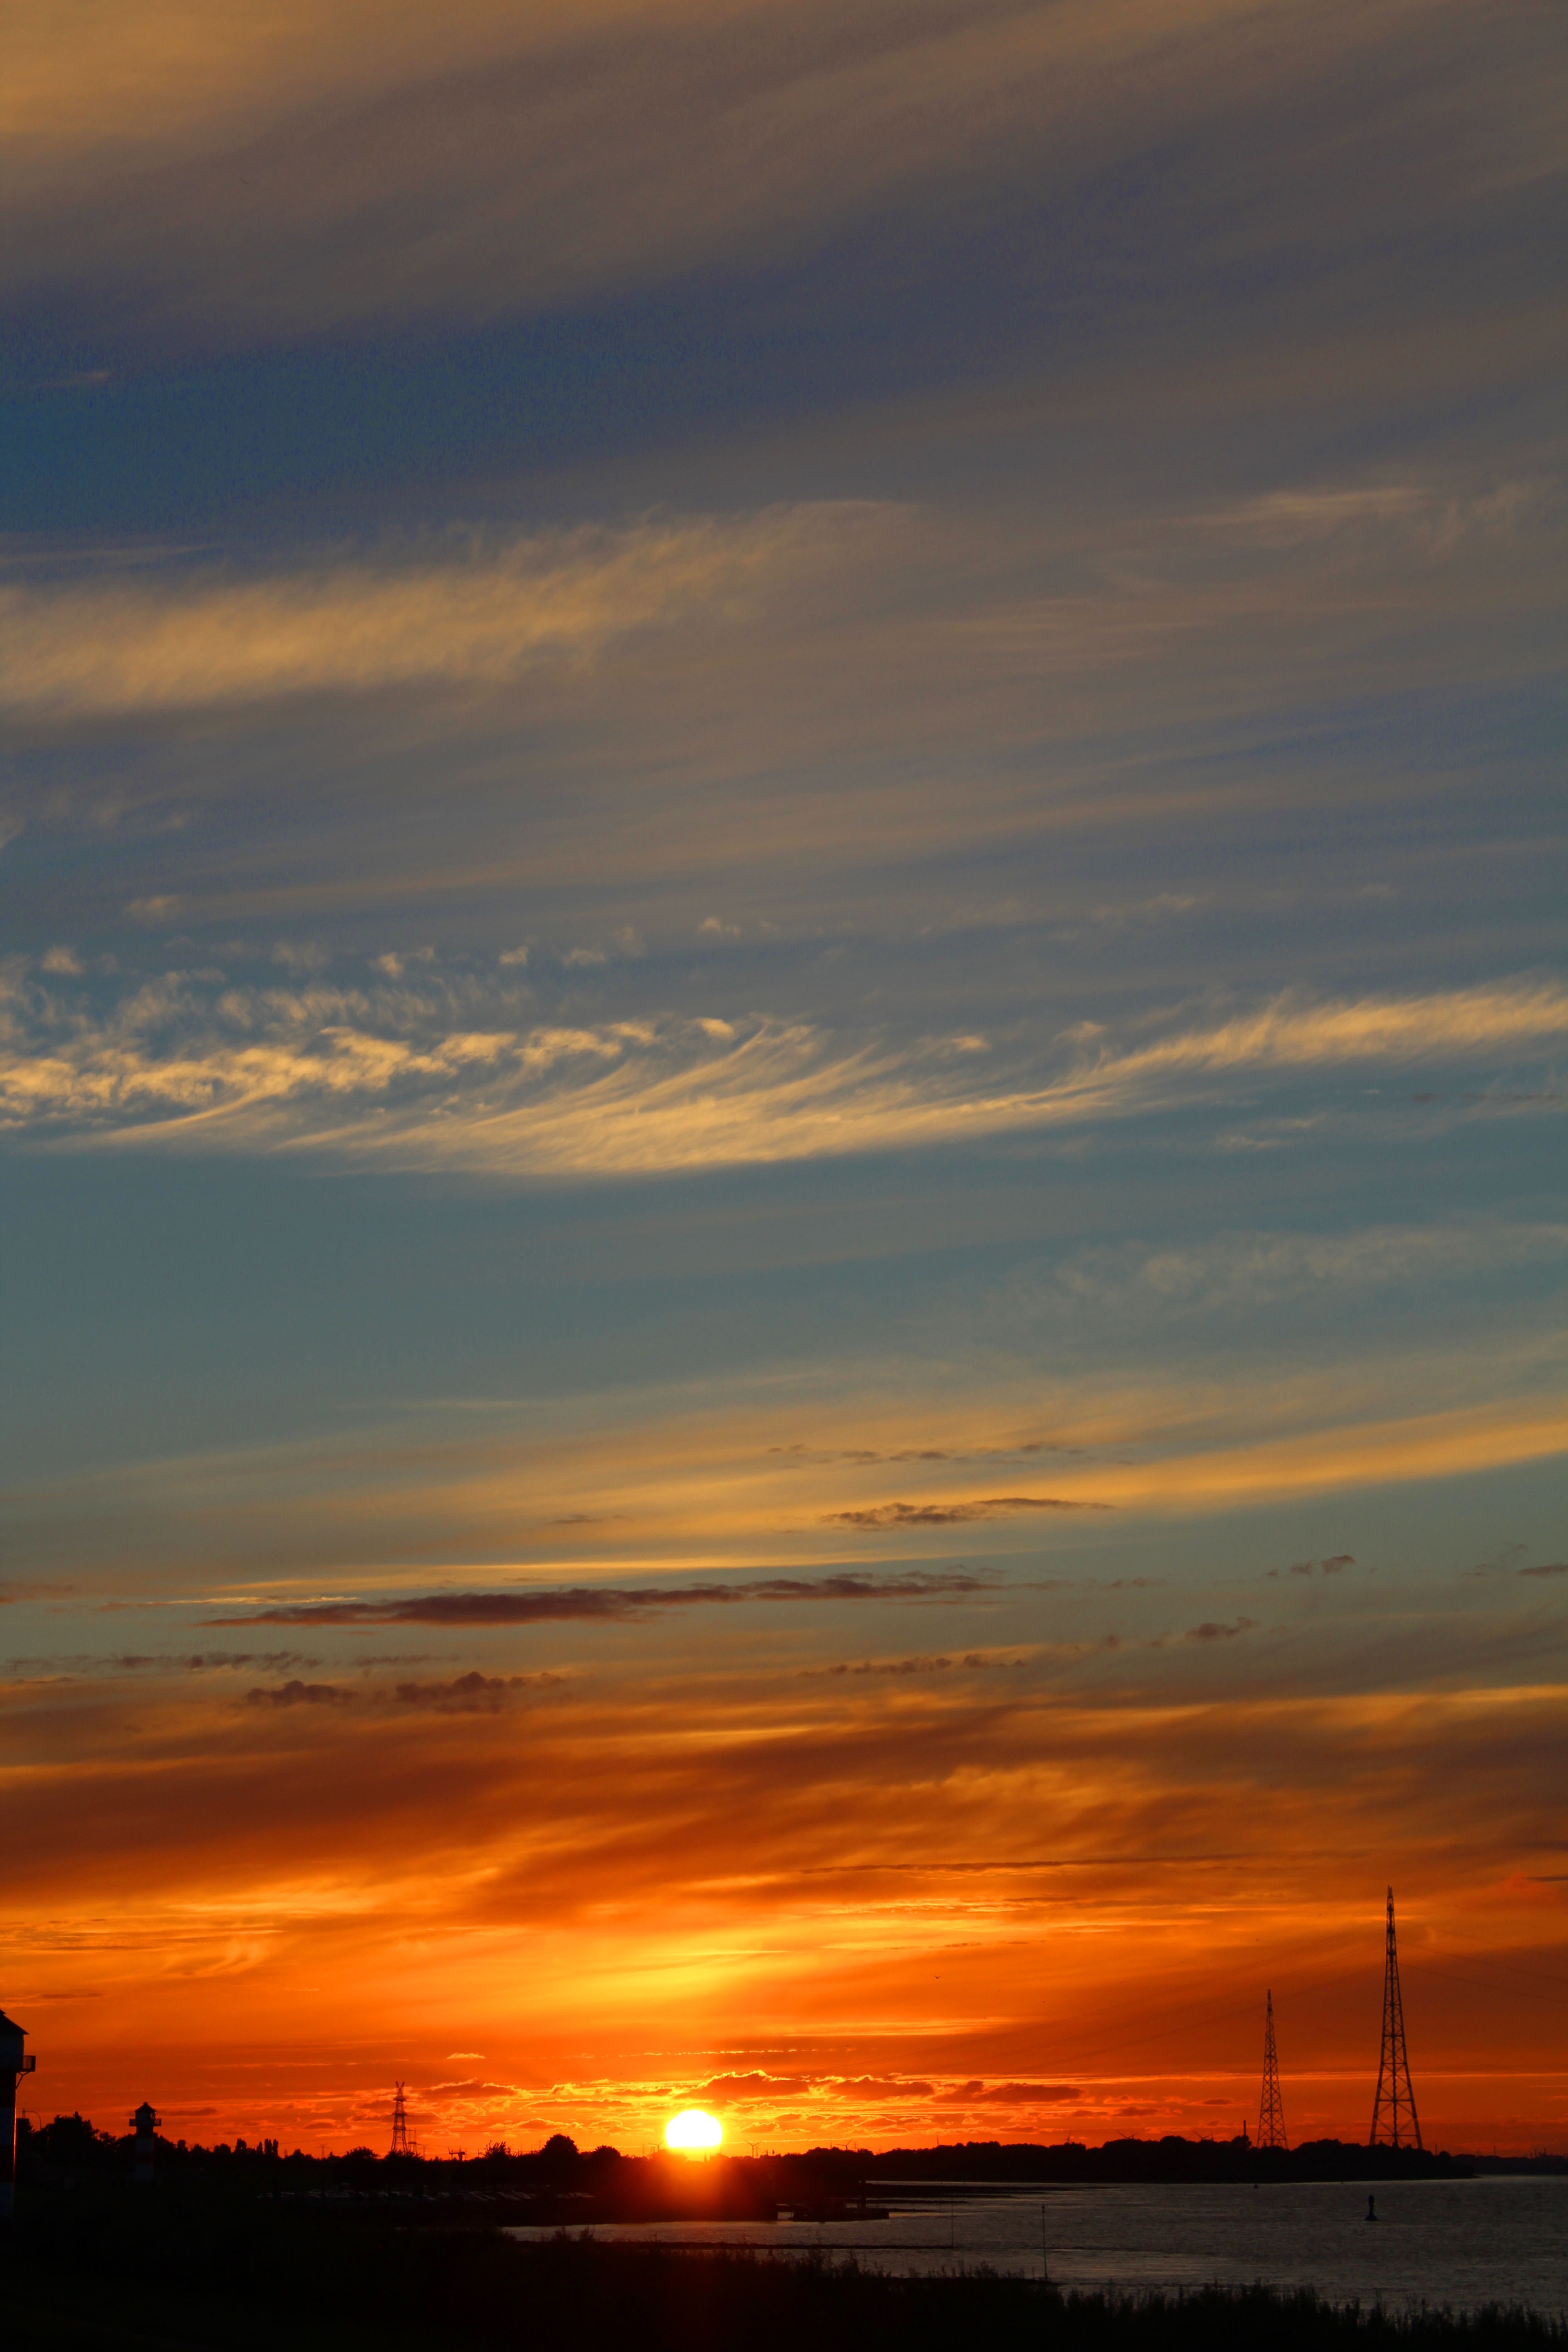
sea, nature, horizon, cloud, sky, sun, sunrise, sunset, sunlight, morning, dawn, atmosphere, dusk, evening, twilight, red, romance, clouds, elbe, abendstimmung, sunbeam, afterglow, evening sky, setting sun, sun and sea, red sky at morning